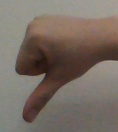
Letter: waw